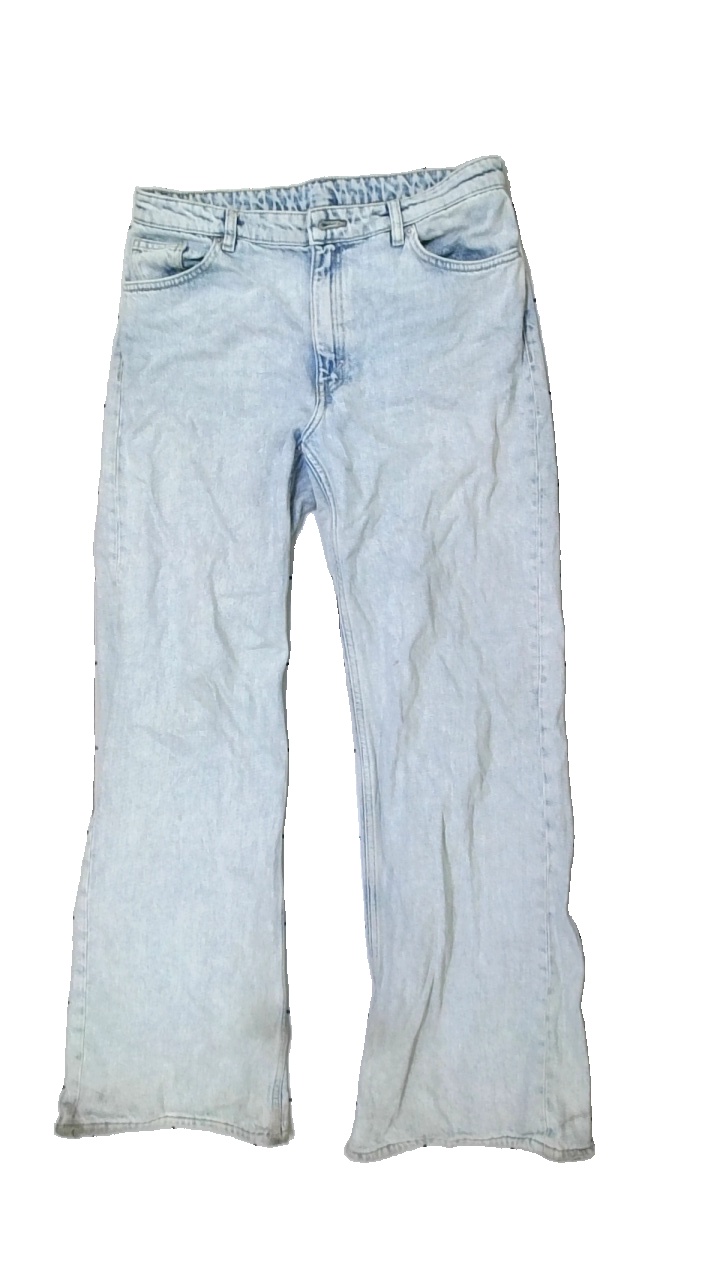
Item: Jeans (Ladies)
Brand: Monki
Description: blå jeans med fläckar och hål längst ner på benen
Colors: Blue
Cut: Regular
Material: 100% cotton
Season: All
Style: Denim
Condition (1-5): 1
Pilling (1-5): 5
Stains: Major
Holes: Major
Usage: Export
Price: <50